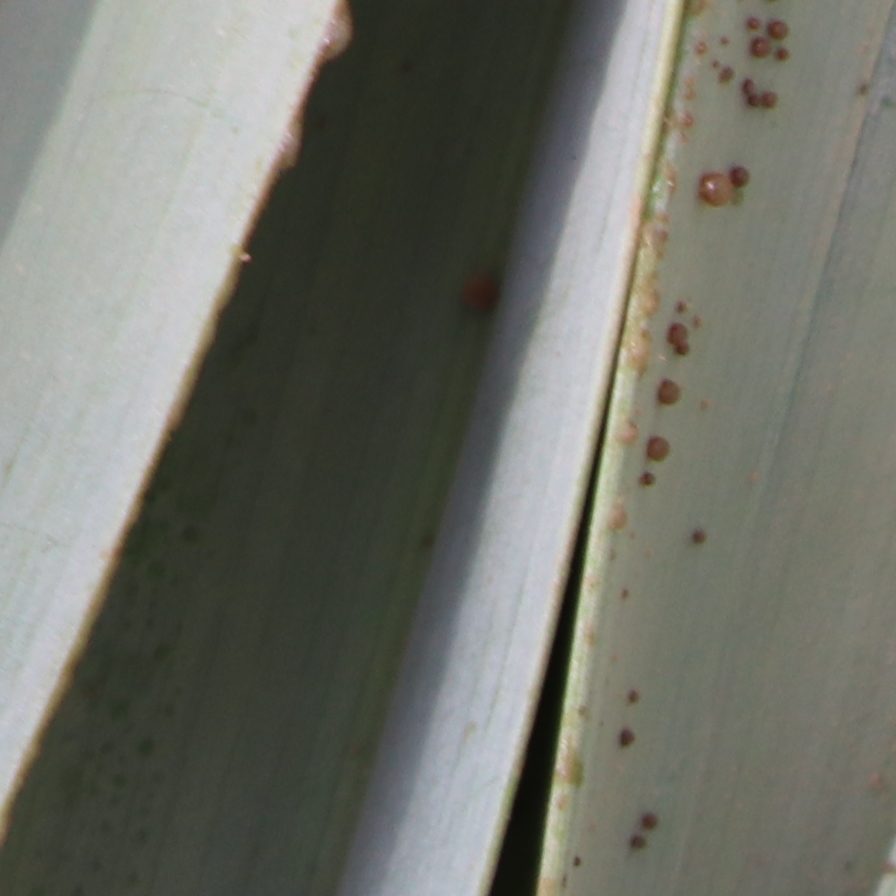
Label: Honey